List of Chicago Cubs Opening Day starting pitchers

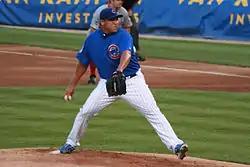
Carlos Zambrano was the Cubs' Opening Day starting pitcher from 2005 to 2010.

The Chicago Cubs are a Major League Baseball franchise based in Chicago that plays in the National League Central division. In the history of the franchise, it has also played under the names Chicago White Stockings, Chicago Colts and Chicago Orphans. The first game of the new baseball season for a team is played on Opening Day, and being named the Opening Day starter is an honor, which is often given to the player who is expected to lead the pitching staff that season, though there are various strategic reasons why a team's best pitcher might not start on Opening Day. The Cubs have used 68 different starting pitchers on Opening Day since they first became a Major League team in 1876. The Cubs have a record of 74 wins, 60 losses and 2 ties in their Opening Day games.